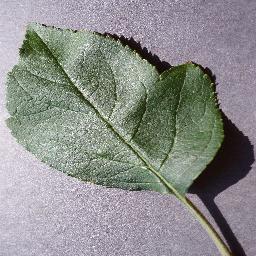
Label: Apple___healthy